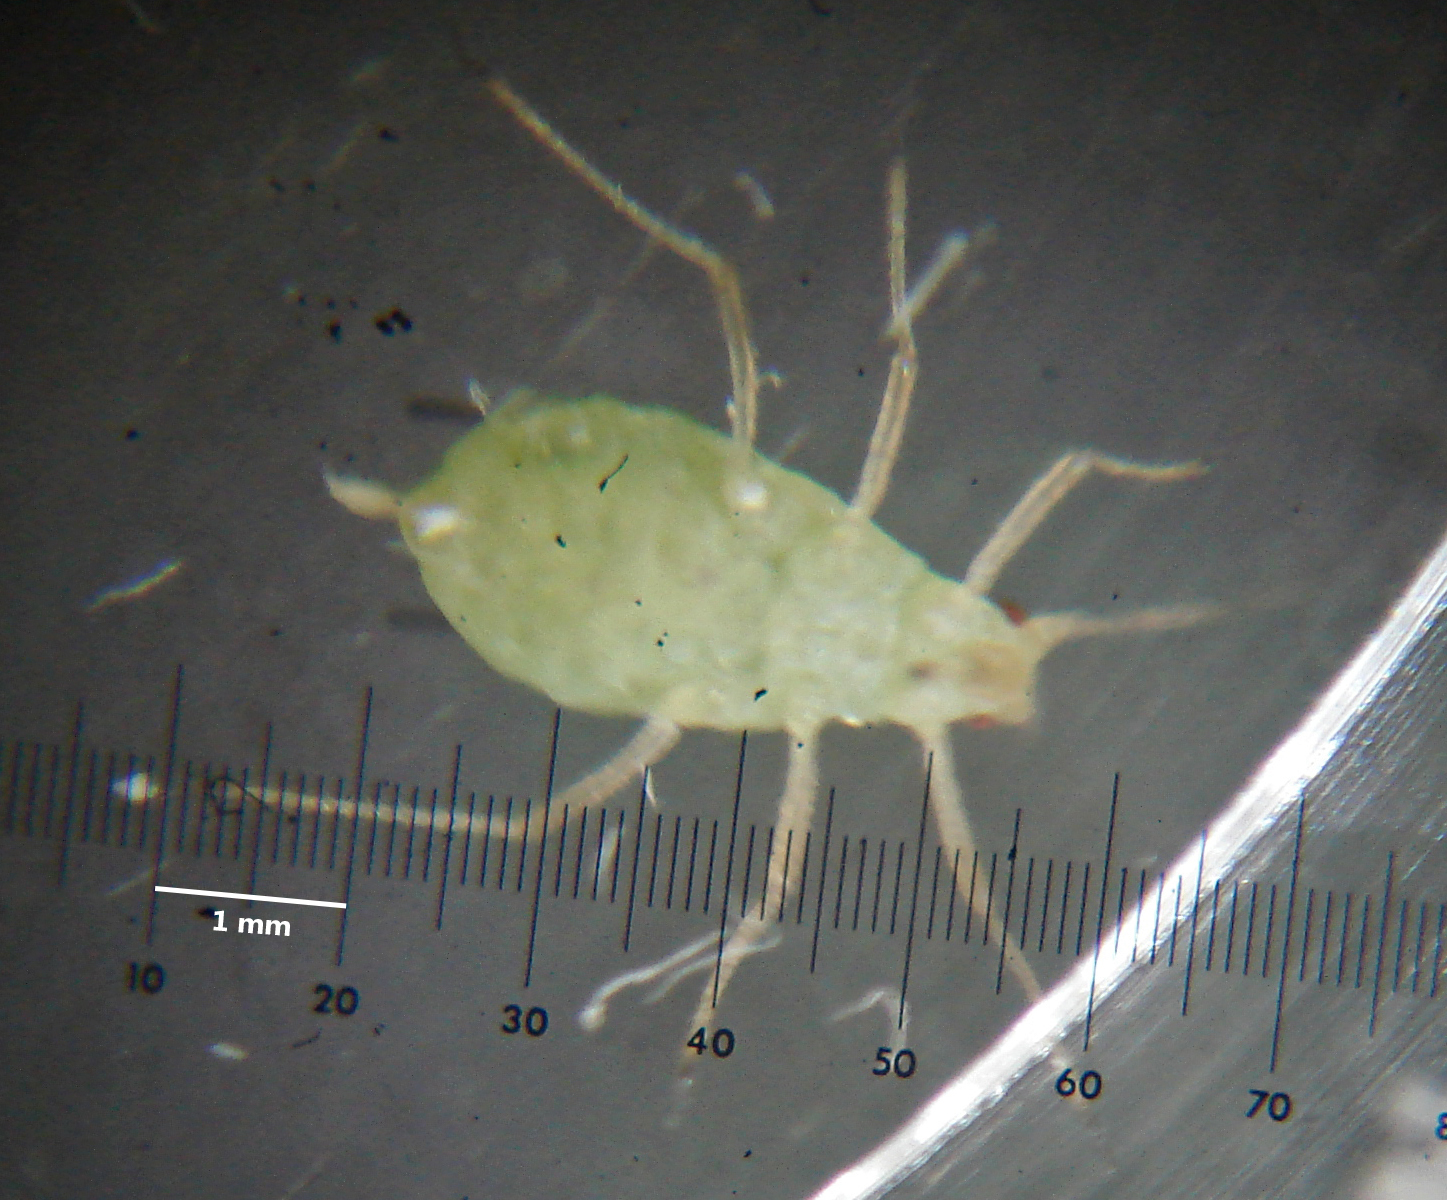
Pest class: english_grain_aphid